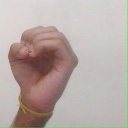
अक्षर: ऊ